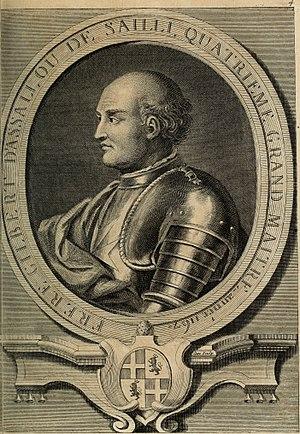
Gilbert d'Aissailly, mort le 19 septembre 1183 au large de Dieppe, est le 5ᵉ supérieur de L'Hospital de l'ordre de Saint-Jean de Jérusalem. Il succéda dans les derniers mois de l'année 1162, non à Arnaud de Comps, mais à Auger de Balben et resta en son magistère jusqu'en 1170.
Cette page dresse une liste de personnalités mortes au cours de l'année 1183 :